Tornabuoni Altarpiece

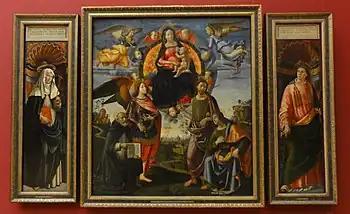
Central panel and two side panels, Alte Pinakothek

The Tornabuoni Altarpiece (Italian - "Pala Tornabuoni") is a tempera on panel painting by Domenico Ghirlandaio and his studio as the high altarpiece for the Tornabuoni Chapel in Santa Maria Novella. It was begun around 1490 and completed around 1498, four years after the painter's death. It is now split between several museums, with the central panel and two others now in the Alte Pinakothek in Munich.